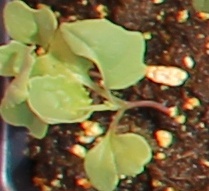
Label: Canola